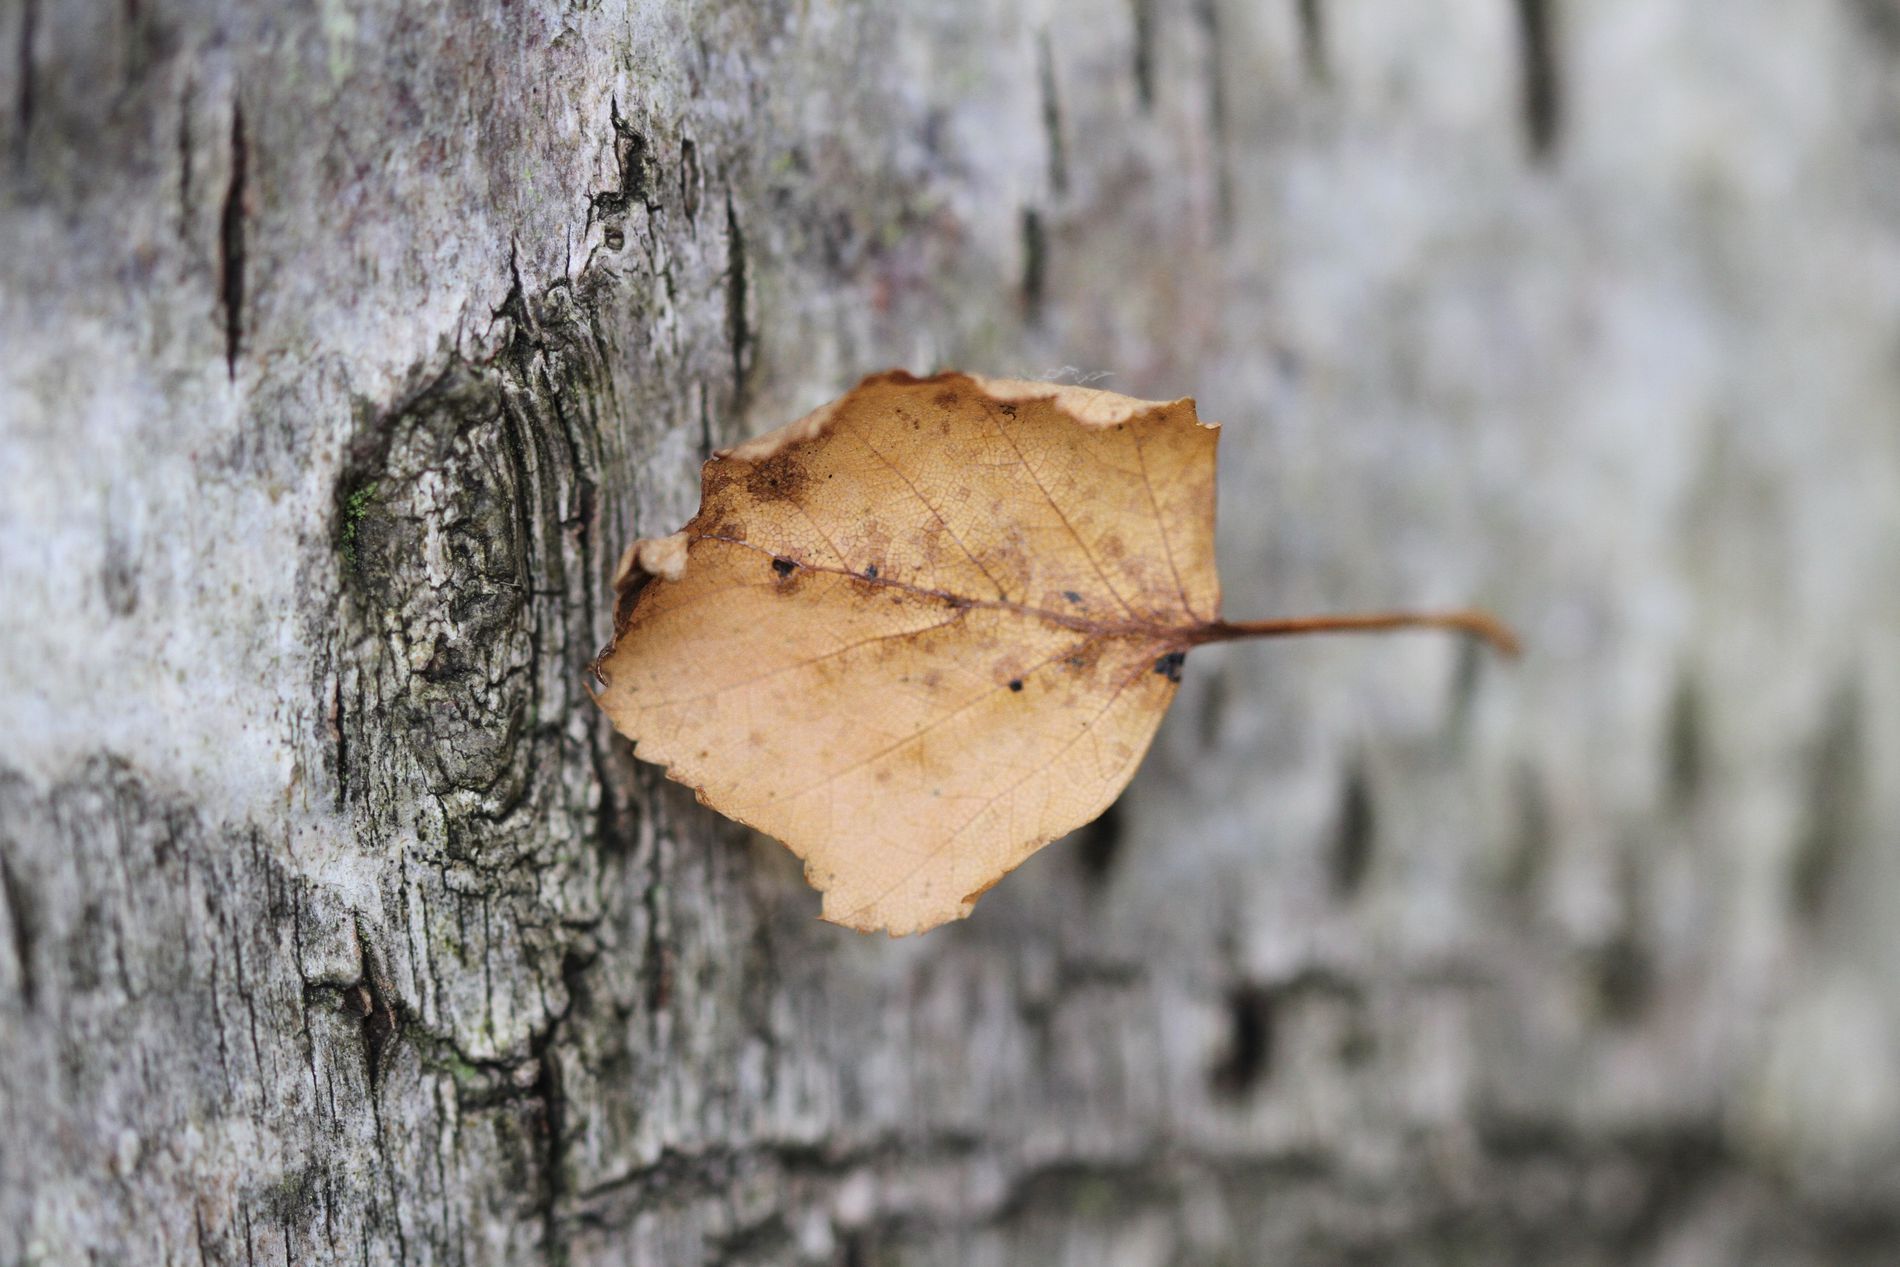
fallen leaf
The image shows a single fallen yellow leaf on a grey semi-blurred tree trunk in natural daylight.
A landscape photo captured by a close-up zoom-in view focused on a tree leaf on a tree trunk in natural daylight with a yellow and gray color palette. It feels depressing and sad.
Labels: Leaf, Plant, Tree, Tree Trunk, Animal, Insect, Invertebrate, Vegetation, Texture
Camera: Canon Canon EOS 7D
Aperture: F2.8
Exposure: 1/320 sec
ISO: 640
Focal length: 105